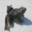
Label: frog